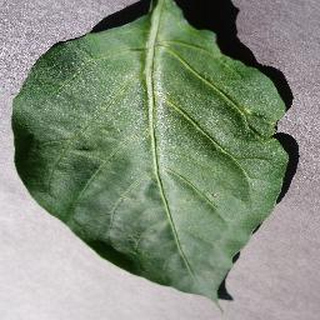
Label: healthy_bell_pepper